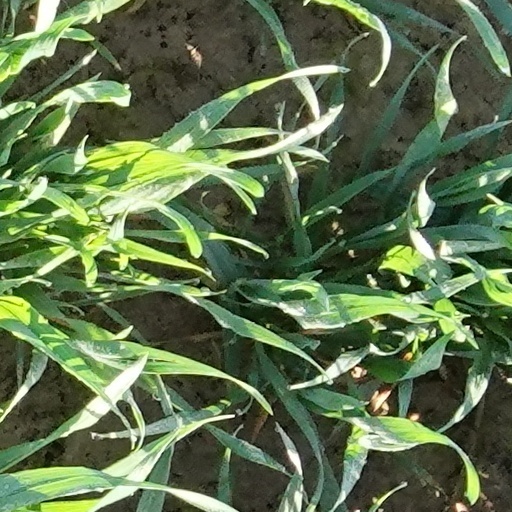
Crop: wheat